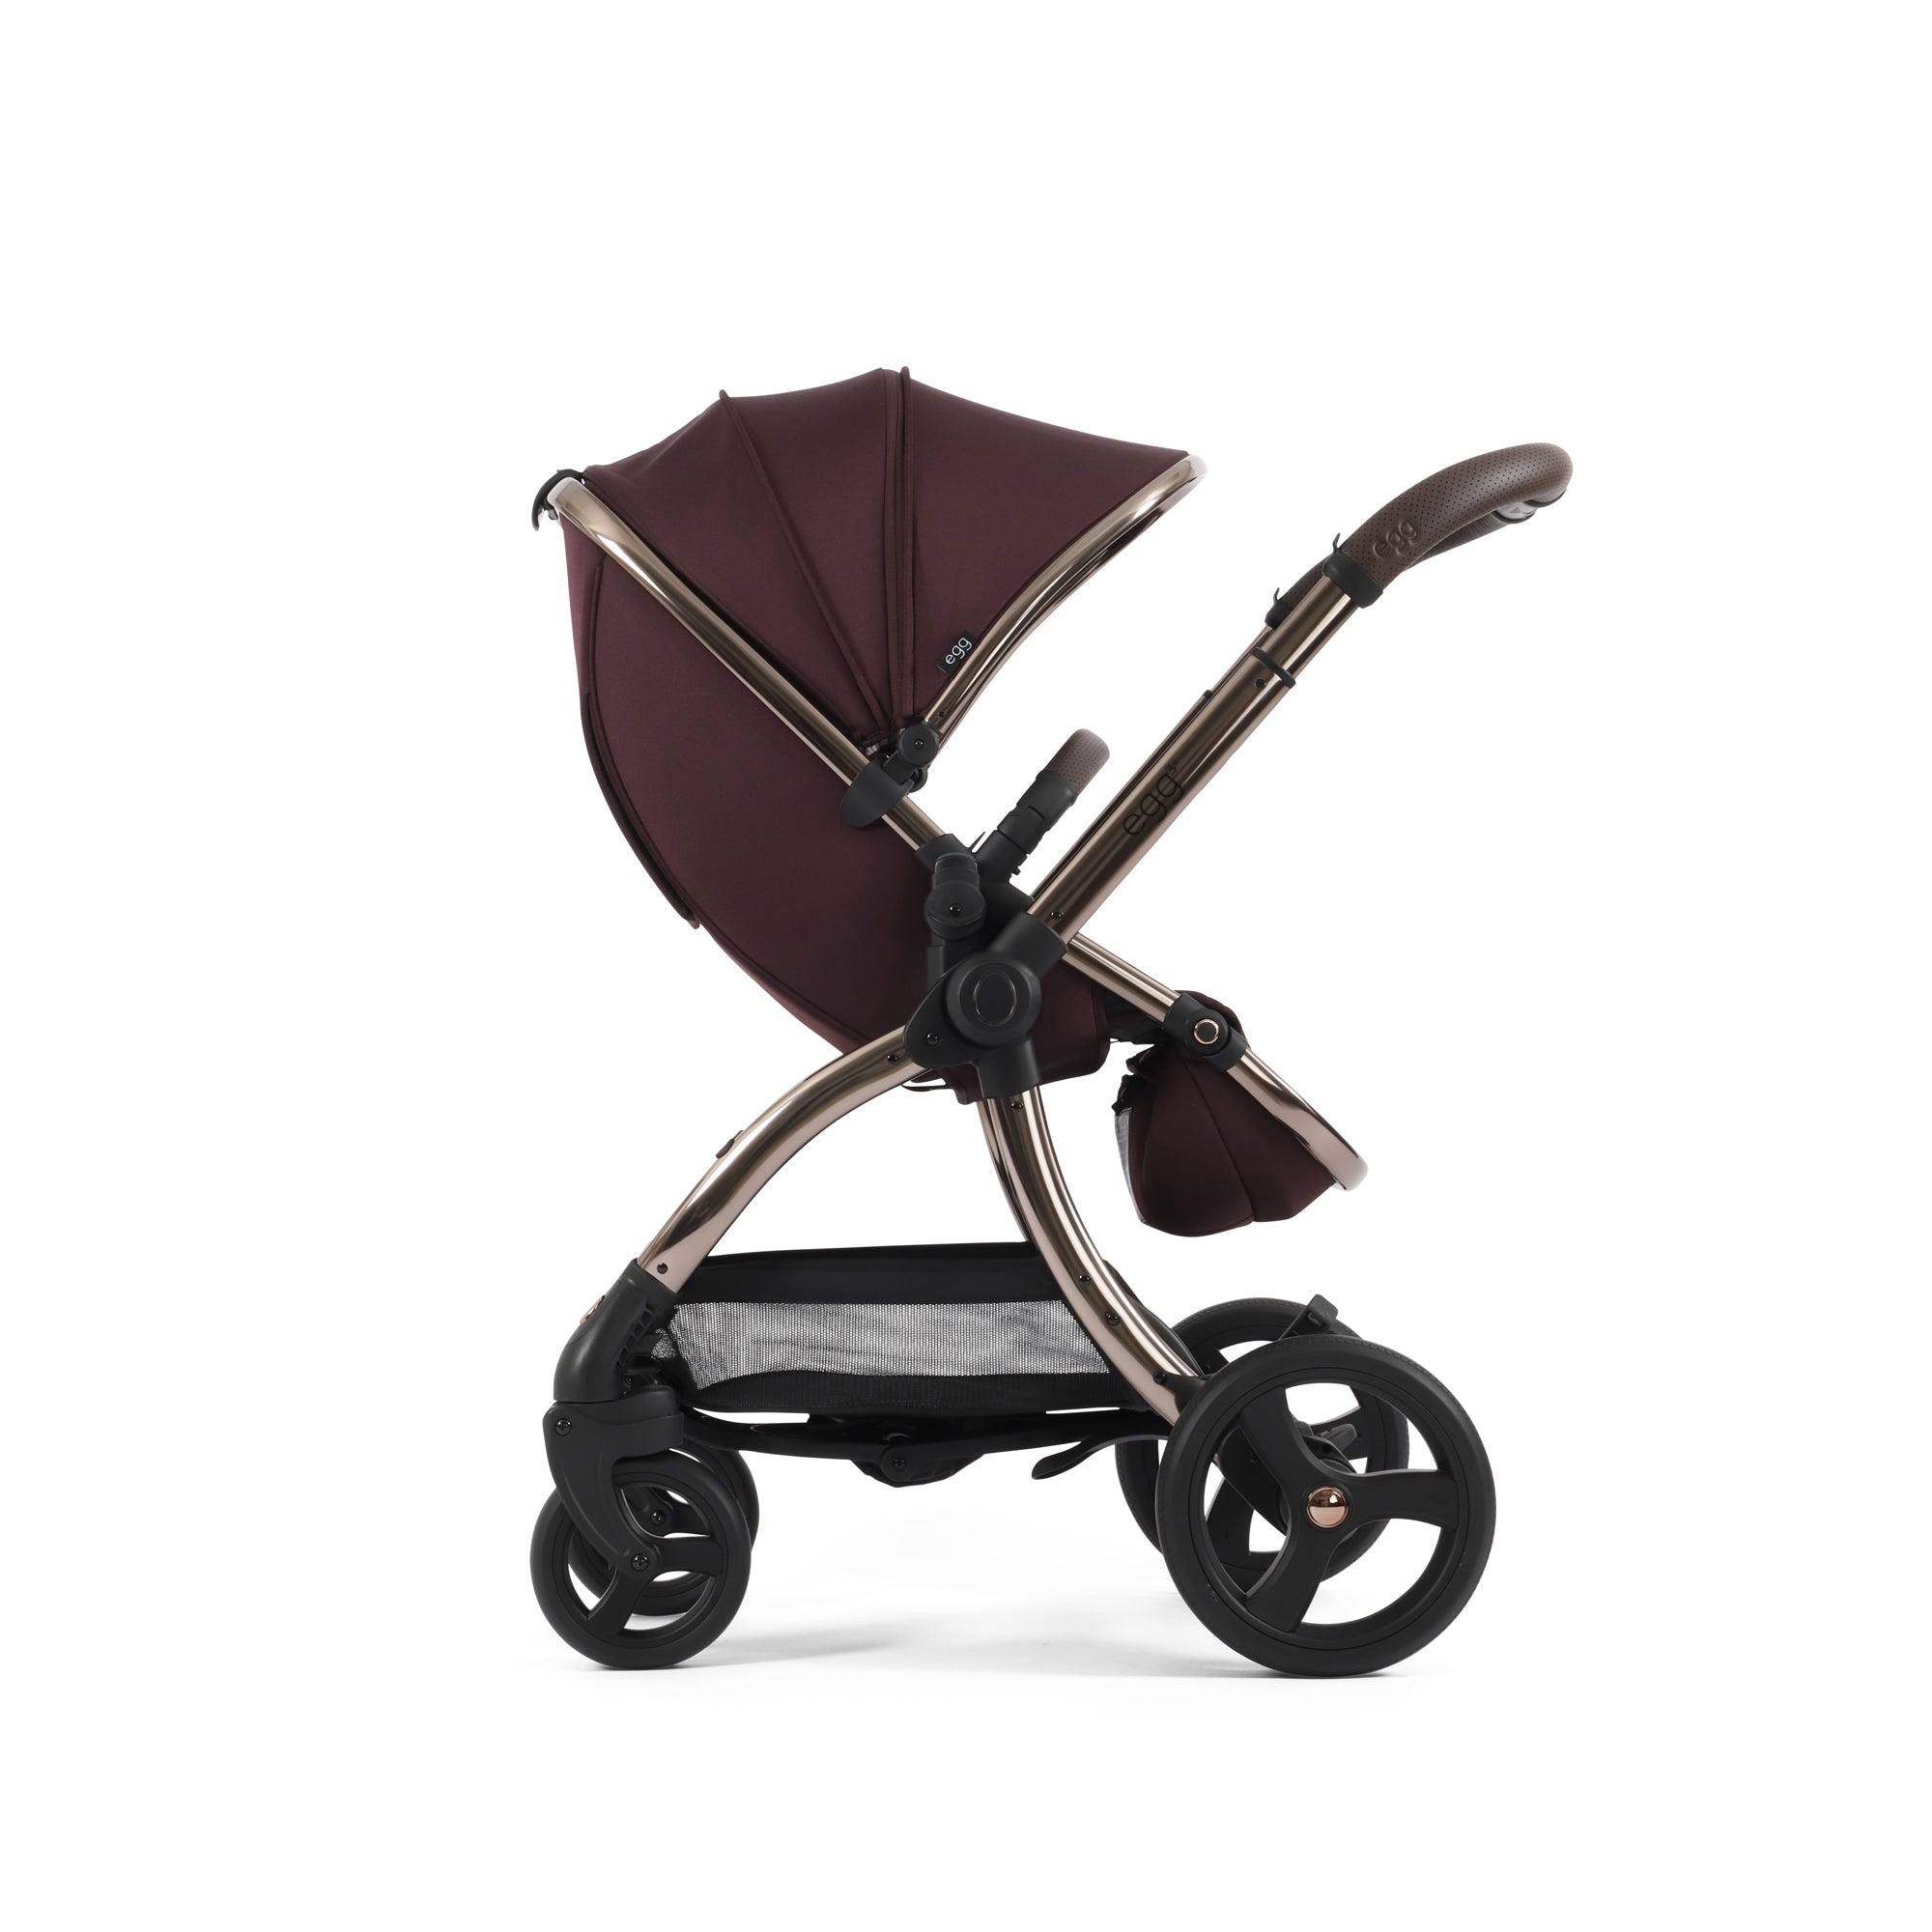
egg3 Stroller - Mulberry
The egg3® Stroller in Mulberry showcases an enhanced, extendable canopy, perfect for day-time naps or so you can fully protect your little one from the sun with its 50+ UPF fabrics. The canopy also incorporates a ventilation window for optimal airflow, which can be seamlessly closed using magnets sewn into the fabric. Offering a three-position recline and affixed either parent or world facing, the egg3® seat is designed to promote comfort for longer. To make parenting easier, the egg3® includes a new one-pull harness. Simply clip in your baby and pull the strap to secure your baby perfectly every time. The seat also features an easily adjustable headrest and harness, accessed discreetly via the rear, to grow with your baby. For quick trips, move with ease from your car to the chassis with the egg® Shell Car Seat. Using the egg Multi Car Seat Adaptors, affix your car seat to the chassis and lock in place without waking your little one. For growing families or twins, the egg3® can be transformed for two using the egg2/3 tandem adaptors, or opt for the new egg® Ride-on-Board with Seat for toddlers with a little more independence. What's included: Chassis Seat Unit Hood Apron Raincover Insect Net Luxury Fleece Seat Liner User Guide 2 year manufacturers warranty - chassis and frame). 6 months - seat fabrics, carrycot, accessories and raincover. Features: Extendable canopy with UPF 50+ protection, featuring a ventilation window; Five position handle height adjustment – 99 – 111cm Luxury hand-stitched leatherette handlebar One-pull, 5-point harness for easy adjustment Removable gated luxury bumper bar Five position calf adjustment Concealed storage compartment Insect net included and stored under calf support; Tru-Ride® Technology tyres with quick release Shopping basket with 3kg capacity Swivel or lockable front wheels All-round suspension Easy adjustable headrest and harness height; Three-position, one-hand recline parent and world facing seat unit; Convert into tandem mode with the egg2® / egg3® tandem adaptors. Technical Specifications: Age: From 6 months to approx. 4 years Child weight: Max. 25 kg (front-facing or parent-facing) Chassis with wheels folded dimensions: H71 x D32 x W59cm Chassis with wheels and seat unit (world facing) unfolded dimensions - H113 x W59 x L84.5 – 96cm Chassis without wheels folded dimensions: H69 x W50 x D30.5cm Seat unit (exterior smallest size): L88 x W47 x D30cm Chassis Weight: 10.3kgs Seatu unit weight: 5kg Chassis with wheels and seat unit weight: 15.3 kgs Chassis without Wheels Weight: 7kgs Shopping basket capacity: 3kgs Handle height: 99 - 111cm
Brand: Azcardhub Store
Category: Baby & Toddler > Baby Transport > Baby Strollers > Convertible Strollers